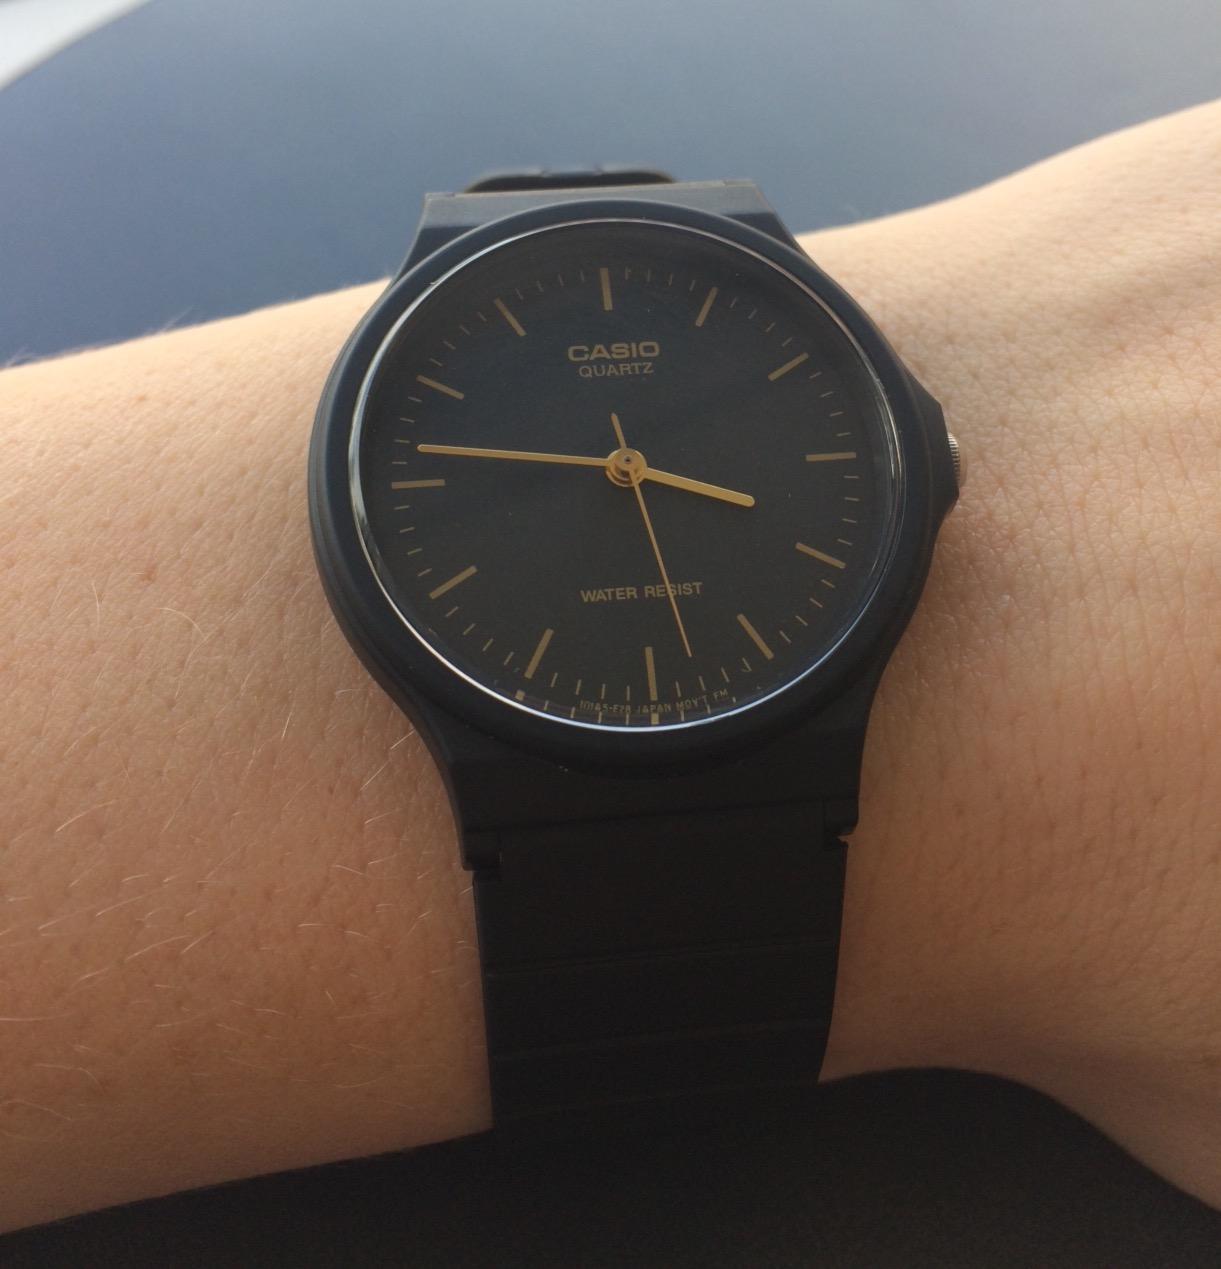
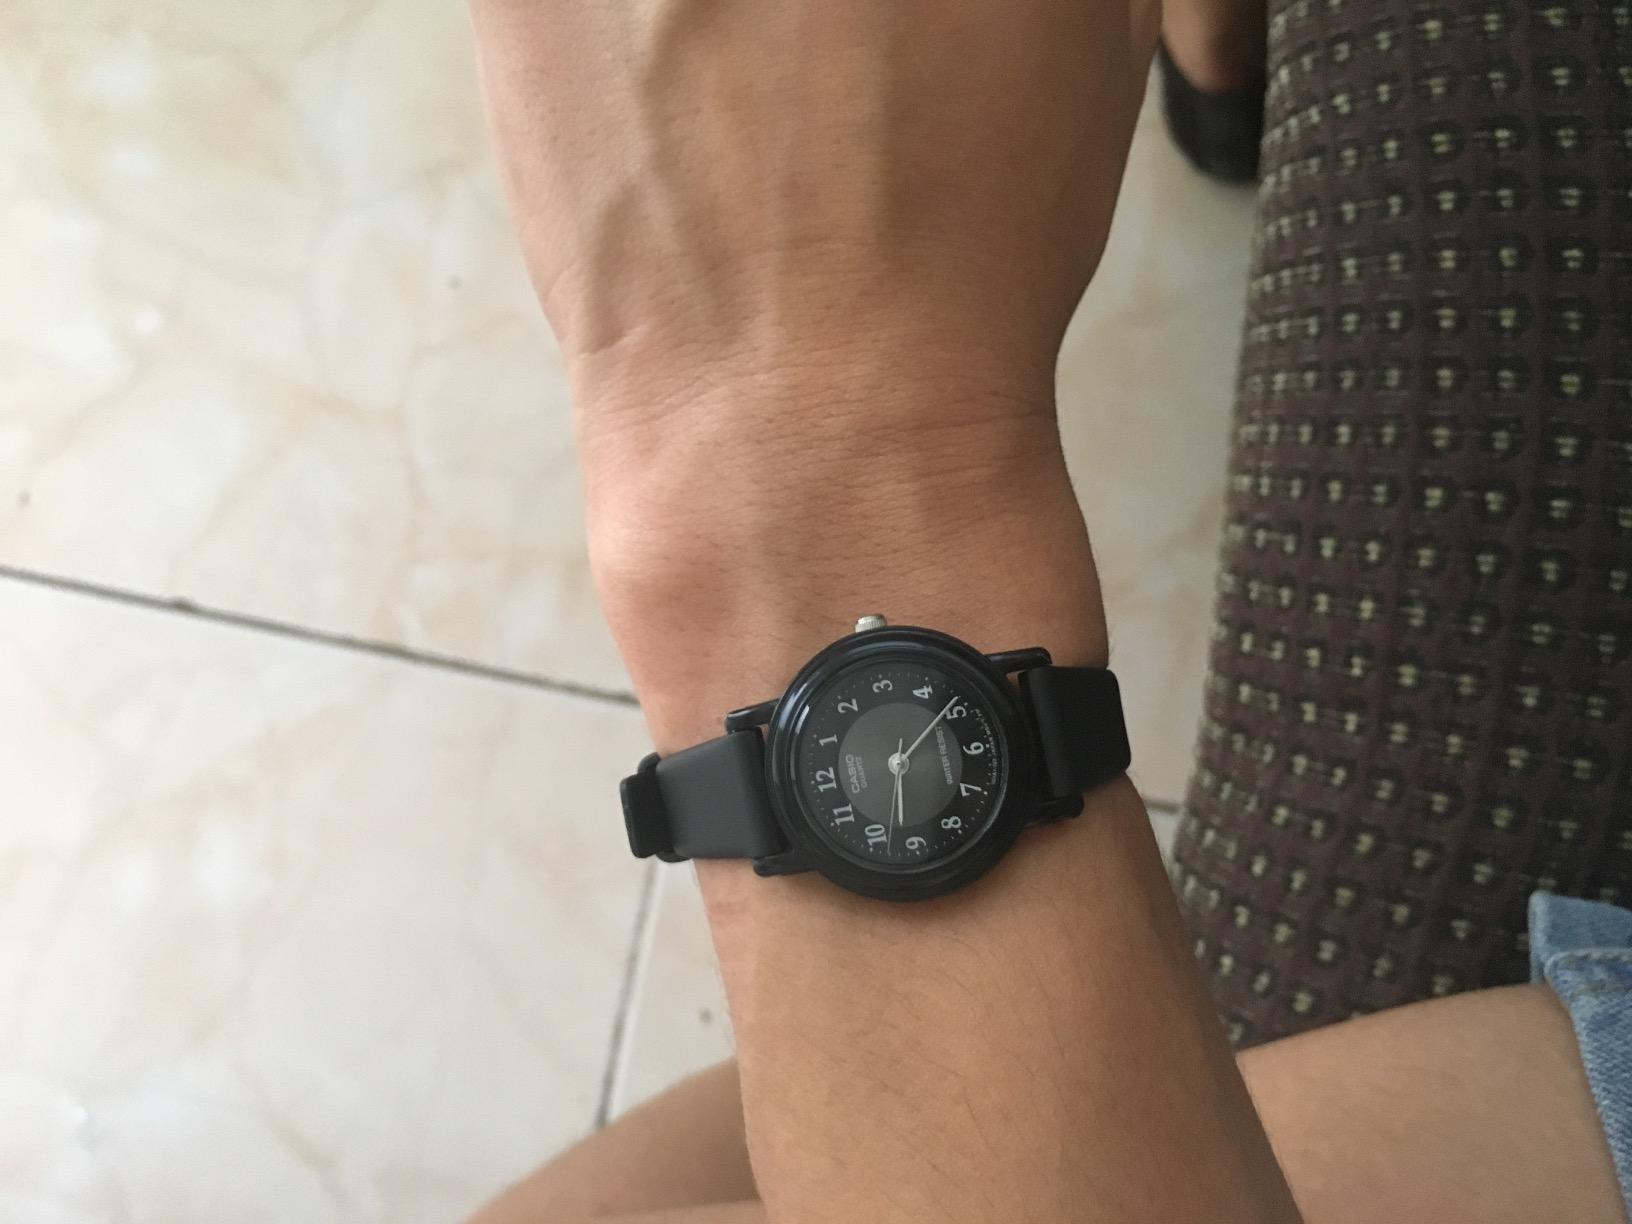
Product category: accessories_watch
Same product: no